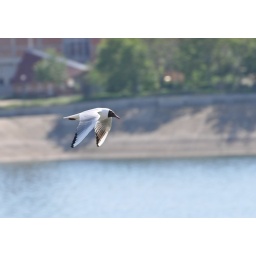
A seagull flying over the lake &amp;quot;Lacul Morii&amp;quot; from Bucharest.